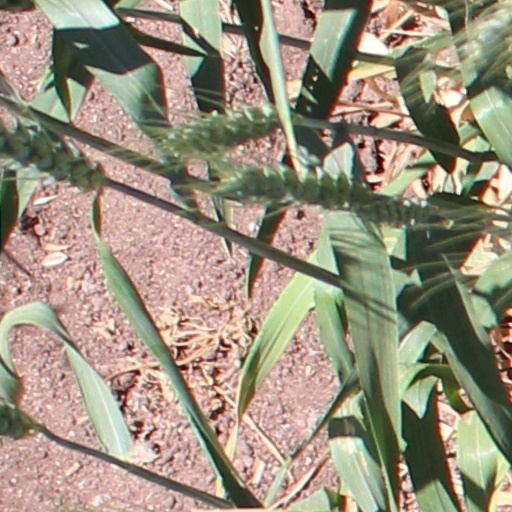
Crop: wheat